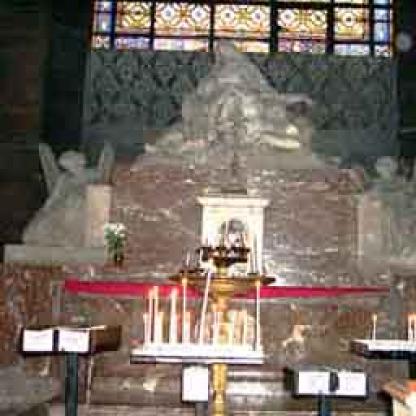
Scene: Indoor